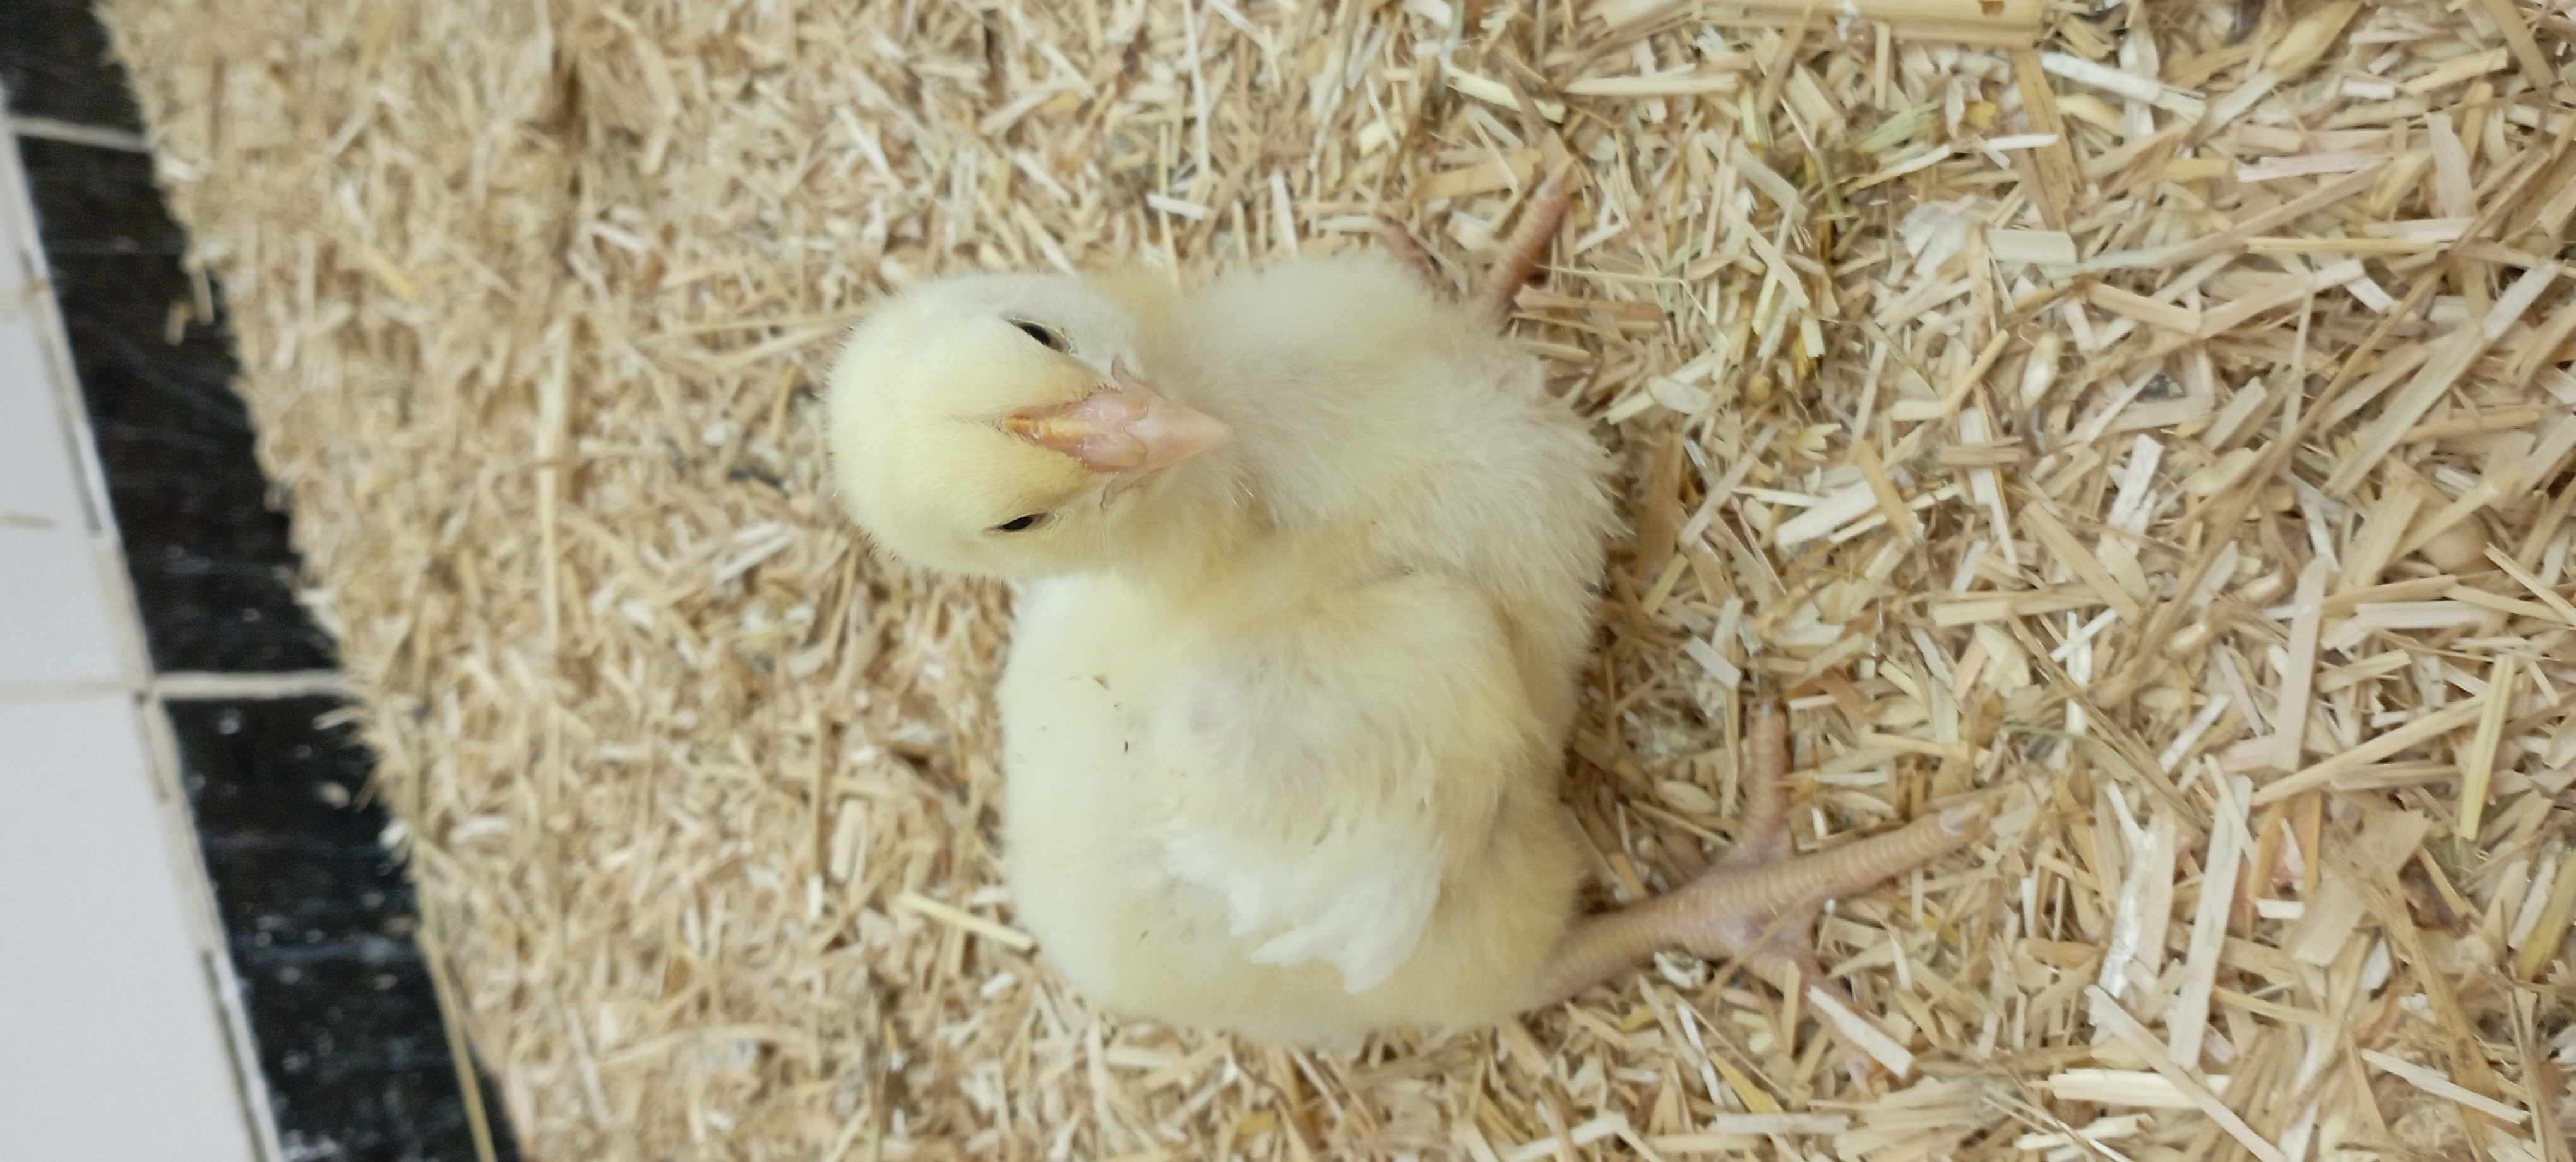
Weight: 243 g